Theo the Pipe Smoker

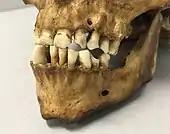
Set of teeth with the two characteristic gaps

Theo's teeth were badly affected by tooth decay or had died off. Apart from that, the aforementioned oval gaps on the left side of the dentition are remarkable, as they almost form a circular cross-section when the jaw is slightly opened. Examinations with a scanning electron microscope showed fine scratch marks on the tooth surface, indicating a wear process caused by the ceramic mouthpiece of a clay pipe and the fine quartz grains contained therein.